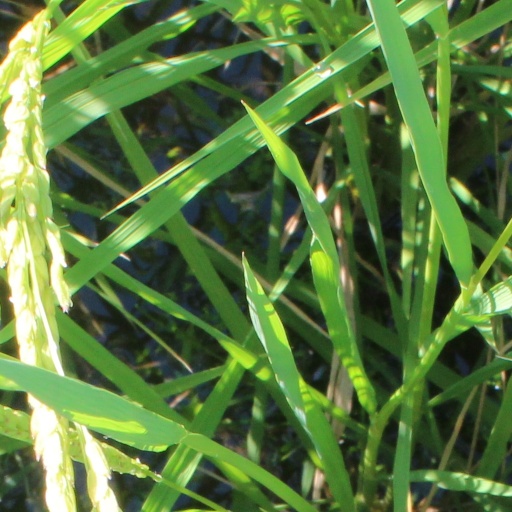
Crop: rice